Northern pike

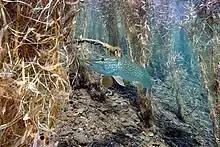
A pike in its natural habitat in Germany

As northern pike grow longer, they increase in weight, and the relationship between length and weight is not linear. The relationship between total length ("L", in inches) and total weight ("W", in pounds) for nearly all species of fish can be expressed by an equation of the form